Battle of Thiepval Ridge

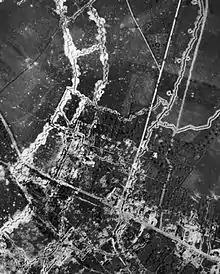

After a German artillery bombardment on the 6th Brigade, 2nd Canadian Division all night and the morning of 27 September, patrols found that the Germans had withdrawn and the brigade advanced to the German practice trenches up Dyke Road, running north-east from Courcelette and occupied the rest of the first objective. The 1st Canadian Division was counter-attacked at Kenora Trench in the early hours and was forced back until an attack re-occupied the trench. Around a German bombing attack nearly retook the trench, until repulsed at the last moment; later the Canadians withdrew to the support trench and then made a counter-attack at which failed. In the II Corps area, the 11th Division found the Redoubt empty. Trench was occupied westwards to the junction with Midway Line and eastwards to link with the Canadians. An advance due at was stopped by machine-gun fire from Stuff Redoubt and Hessian Trench. The 32nd Brigade in reserve was ordered to continue the attack at